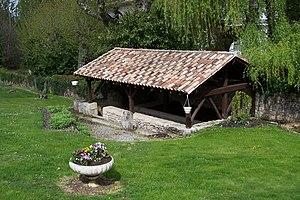
Lavoir à Budos (Gironde, France)
Budos est une commune du sud-ouest de la France, située dans le département de la Gironde en région Nouvelle-Aquitaine.